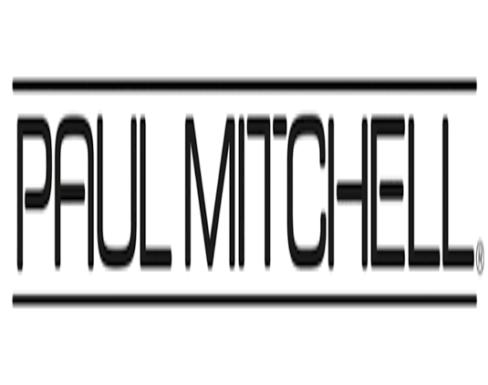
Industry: Necessities